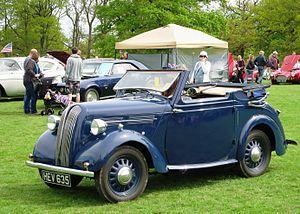
La Standard Eight est une petite voiture produite par le constructeur anglais Standard Motor Company, de 1938 à 1959.